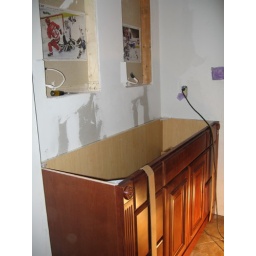
our new double sink cabinet in for the first time